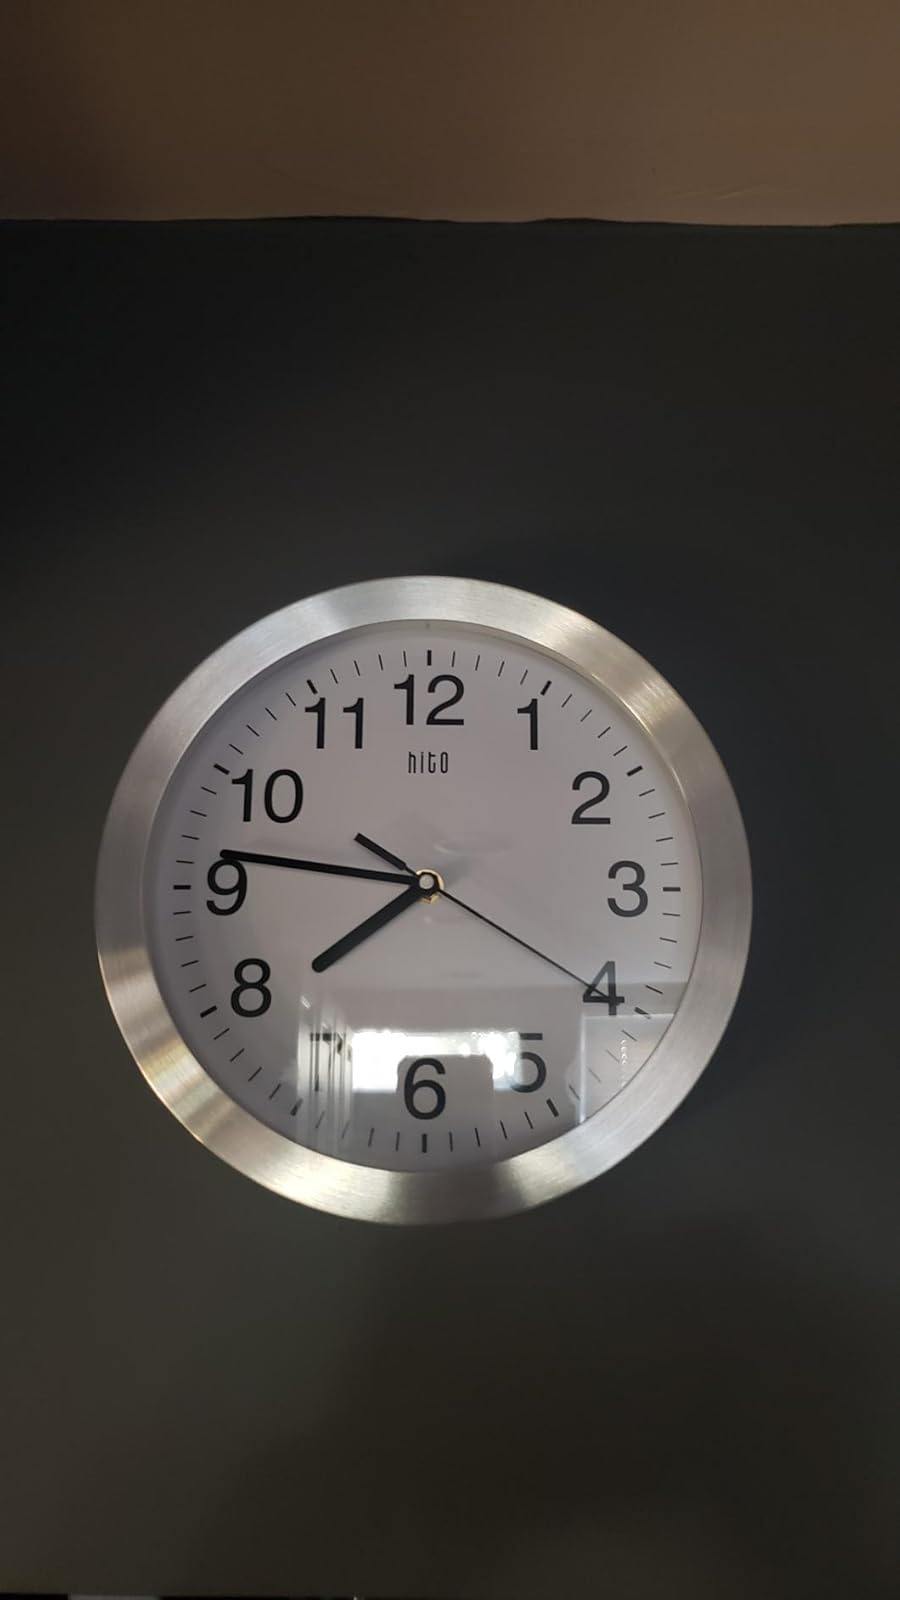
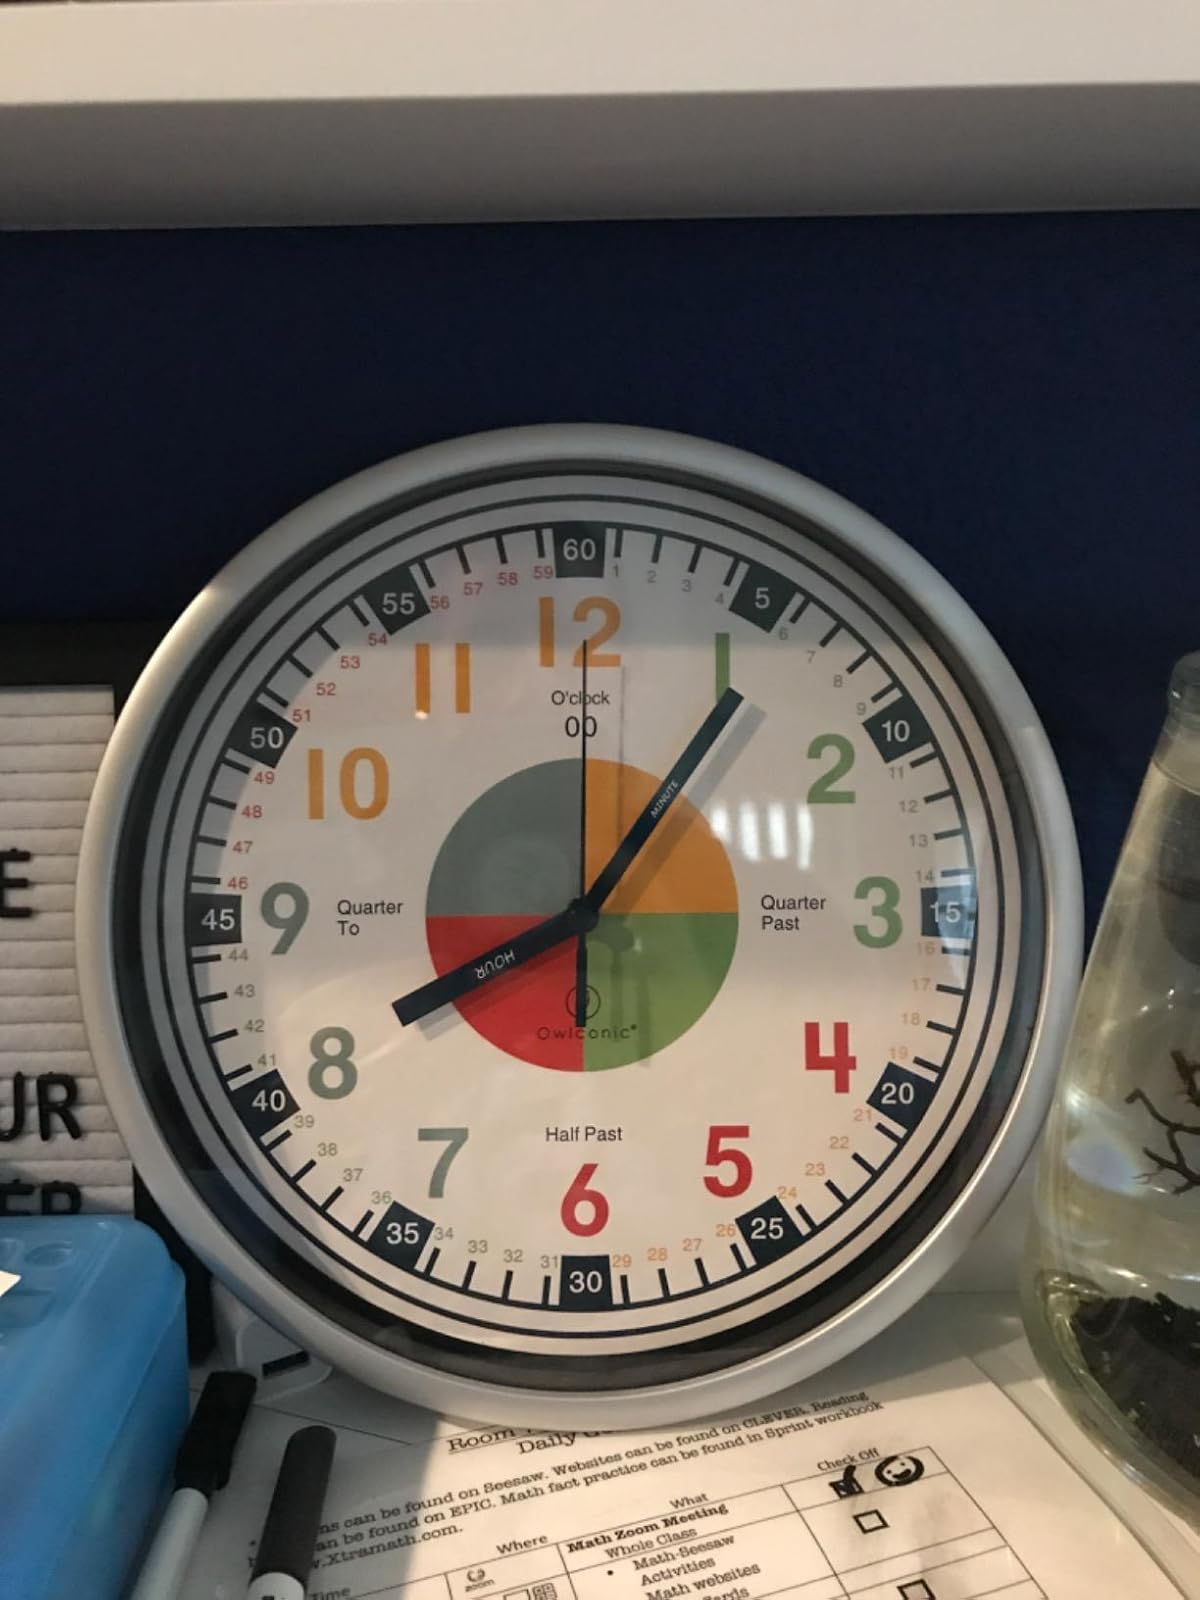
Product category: clock
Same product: no